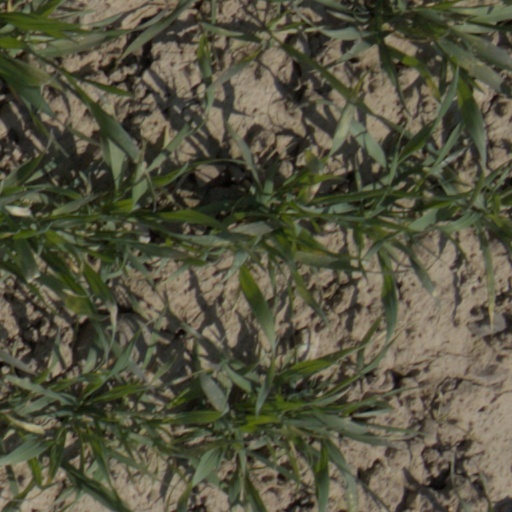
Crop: wheat